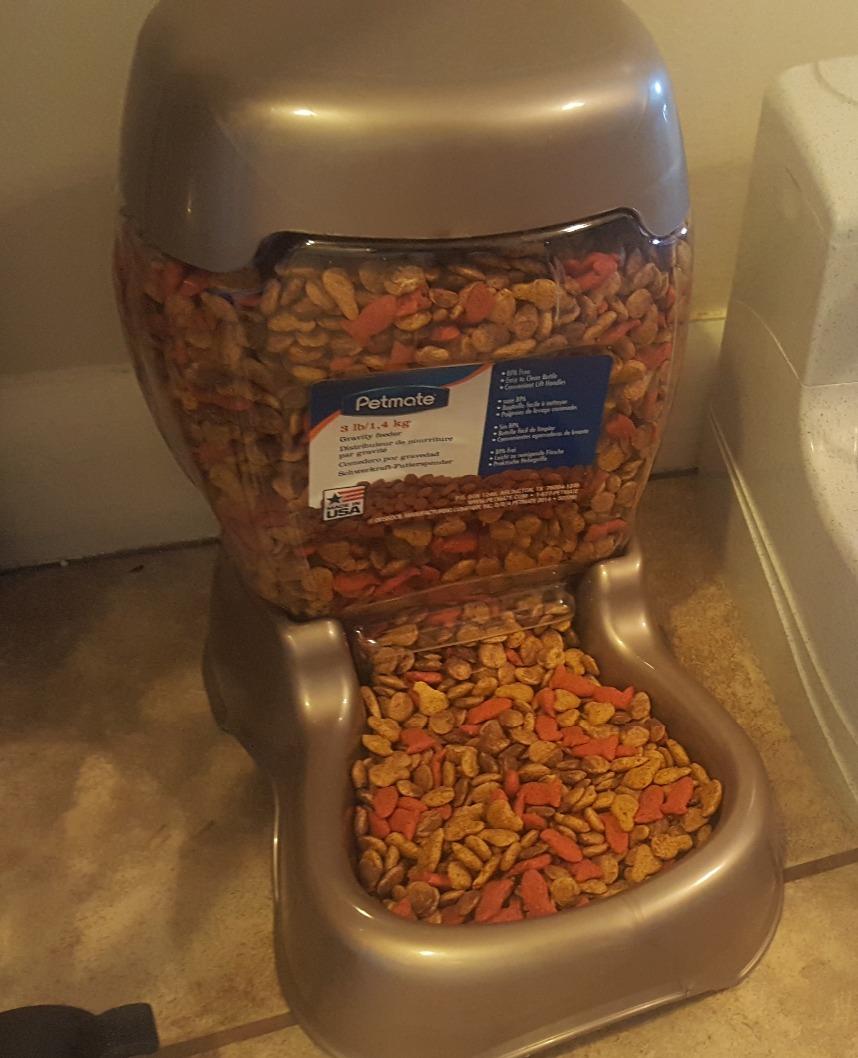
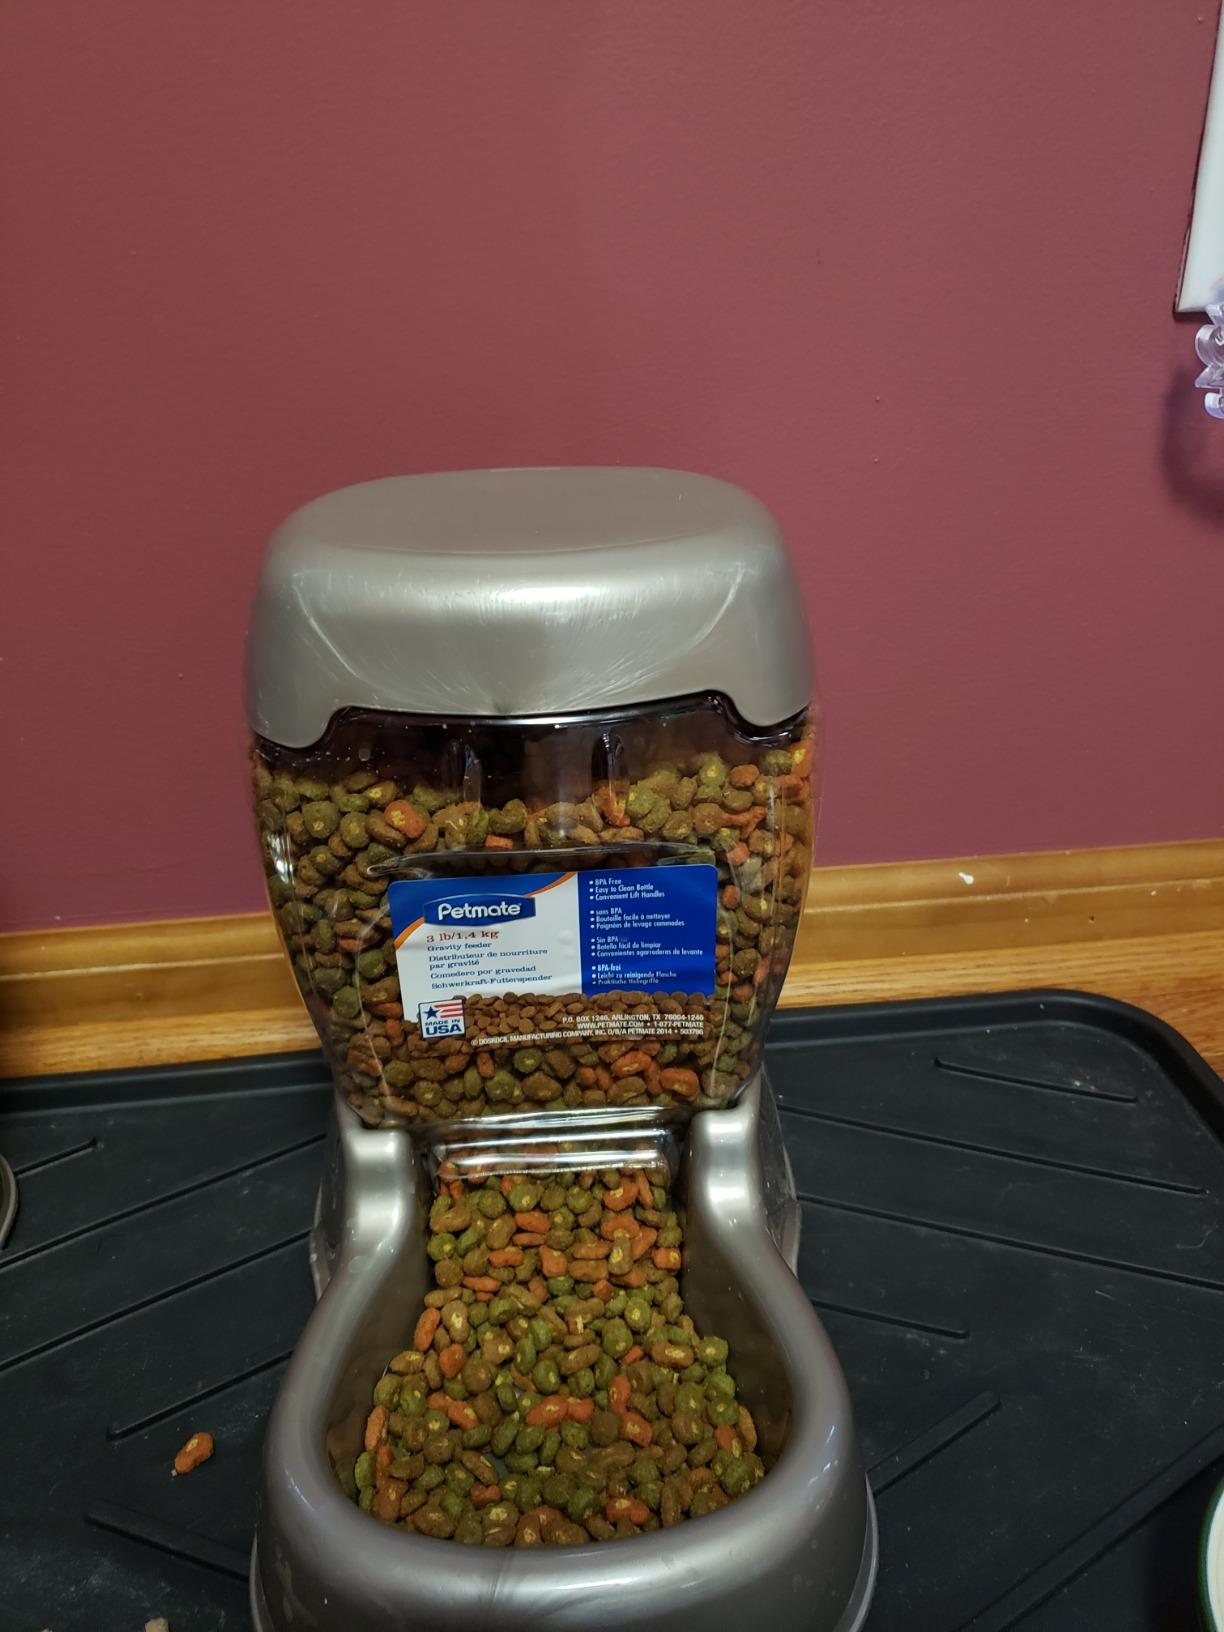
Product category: items_feeder
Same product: yes